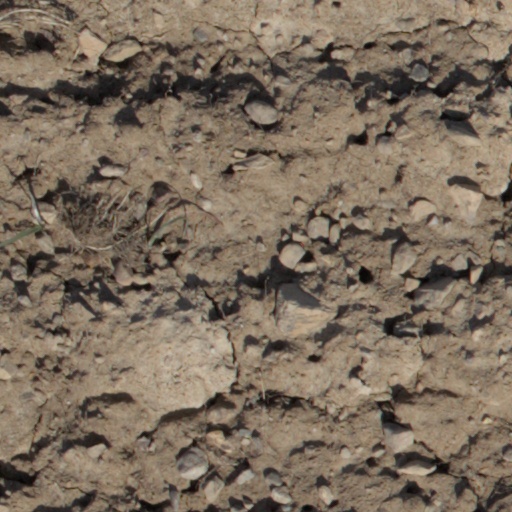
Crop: wheat